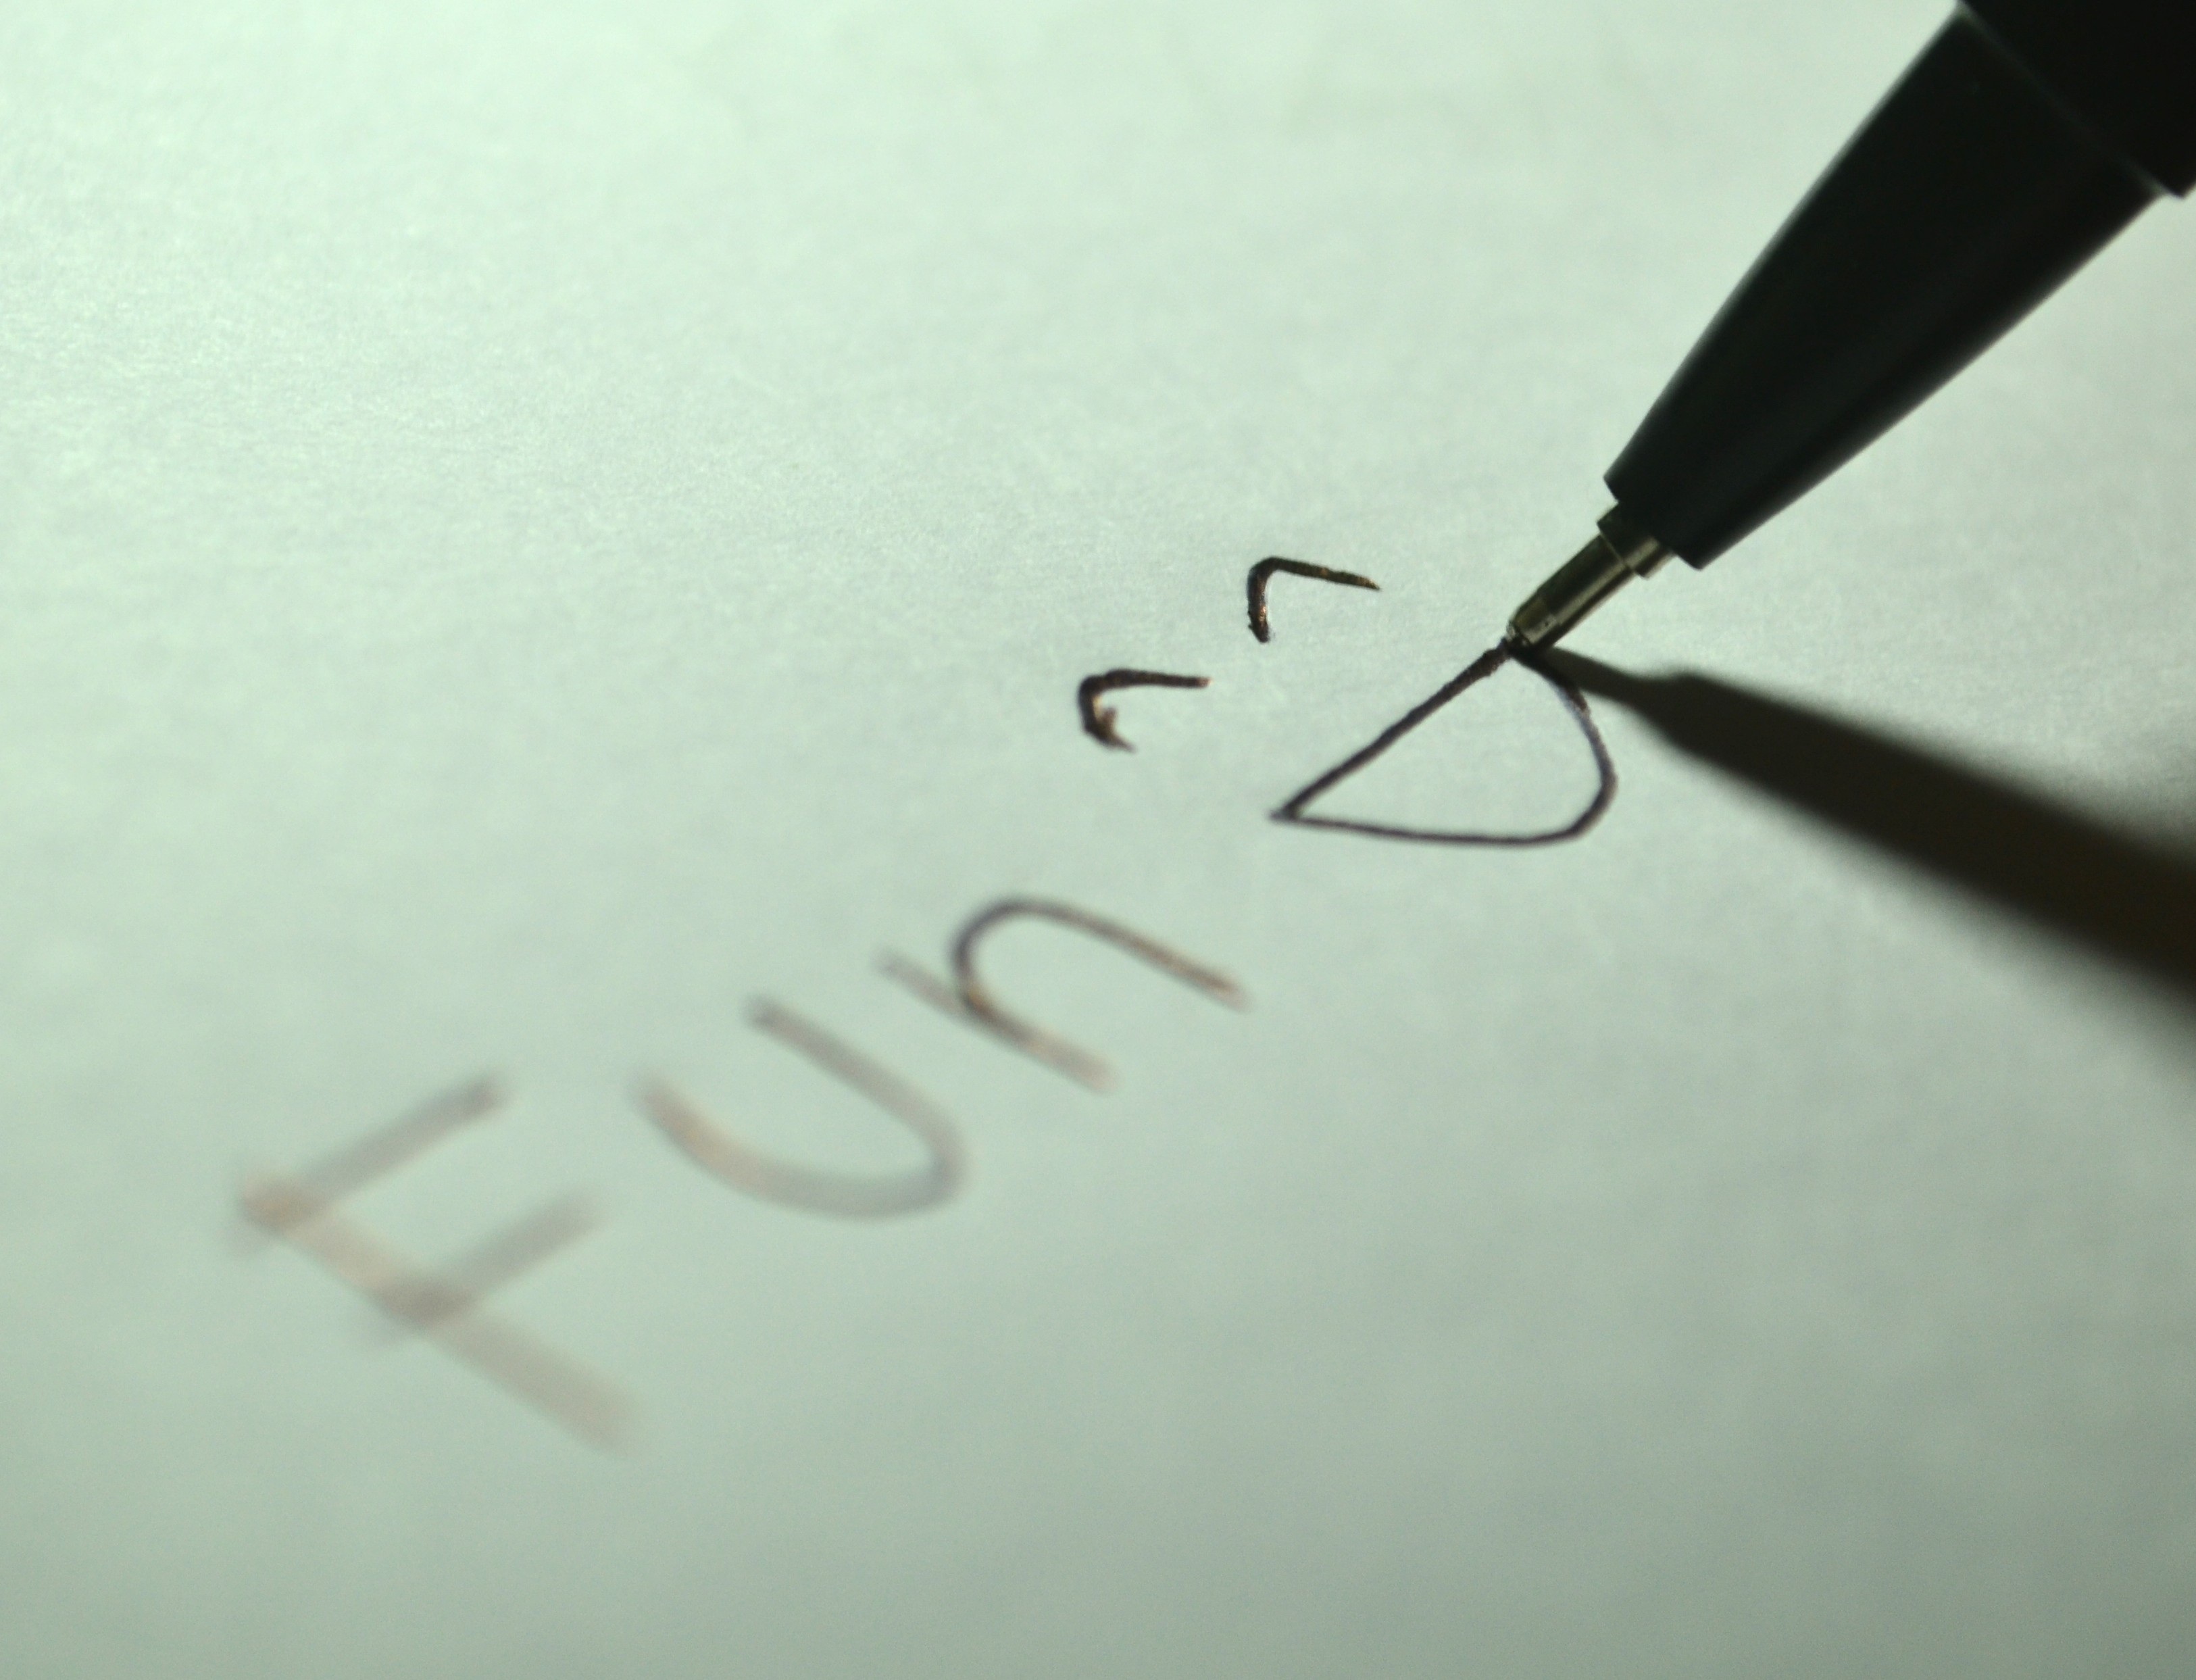
writing, hand, white, line, symbol, paper, smiling, smile, write, close up, font, art, fun, sketch, drawing, happy, happiness, glasses, handwriting, image, calligraphy, icon, draw, shape, glad